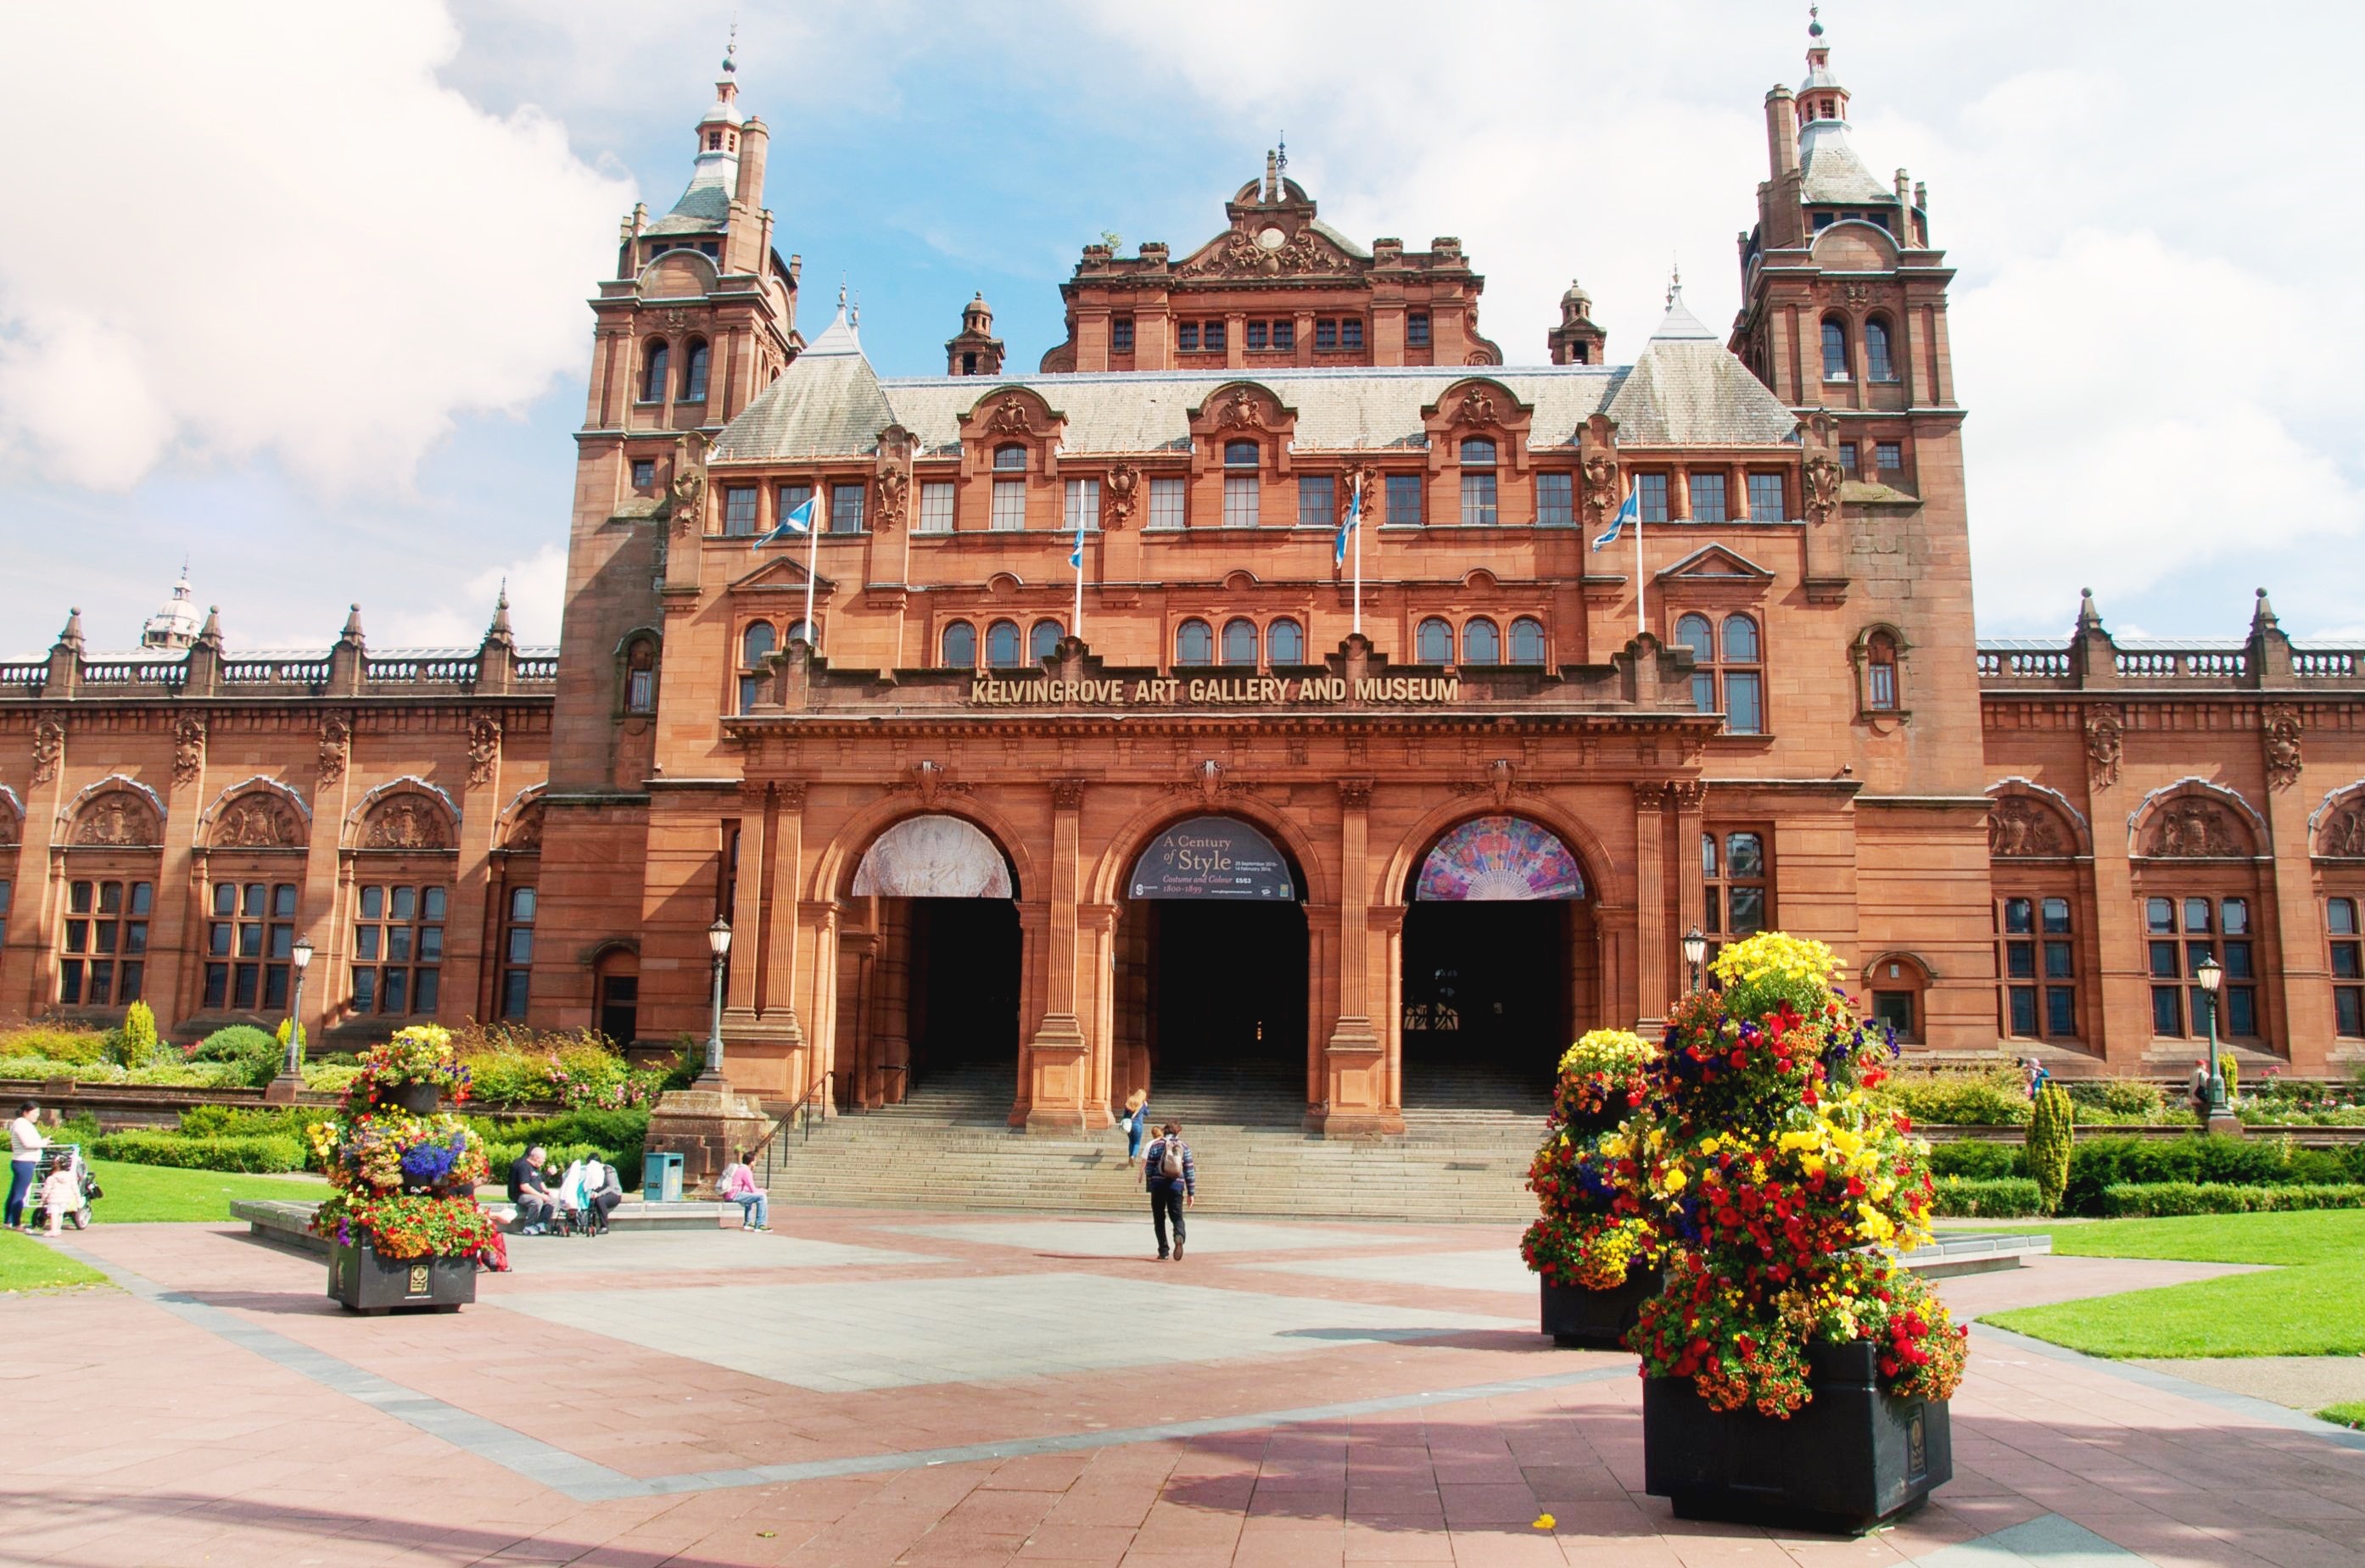
architecture, town, building, palace, travel, arch, plaza, landmark, tourism, place of worship, town square, historic site, ancient history